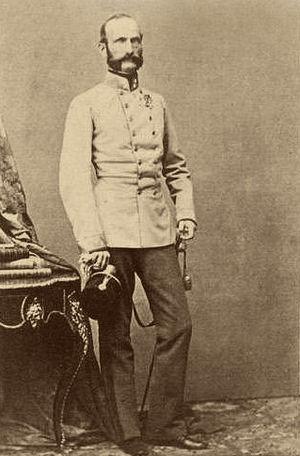
Alexandre de Hesse-Darmstadt, né le 15 juillet 1823 à Darmstadt, mort le 15 décembre 1888.
La maison de Battenberg est une famille princière allemande, issue d'une branche morganatique de la maison de Hesse.